Myrtle Beach Branch

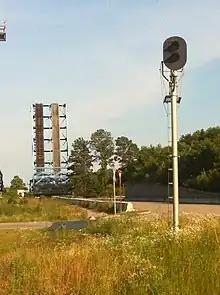
1937 bridge over Intracoastal Waterway near Myrtle Beach

In 1900, the Conway Seashore Railroad was built from Conway to Myrtle Beach. The Conway Seashore Railroad was built by the sons of local businessman Franklin Burroughs. Franklin Burroughs was the founder of the Burroughs and Collins Company of Conway, predecessor of modern-day Burroughs & Chapin. In 1904, the Conway Seashore Railroad's name was changed to the Conway Coast and Western Railroad and it was eventually extended from Conway to Aynor.